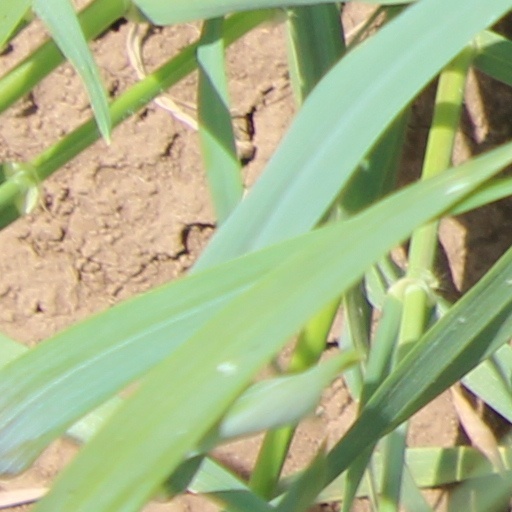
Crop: wheat